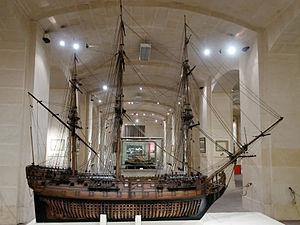
Vaisseau de ligne de 3e rang appartenant à la flotte des chevaliers de Saint-Jean, maquette d'époque probablement utilisée à l'école navale locale.